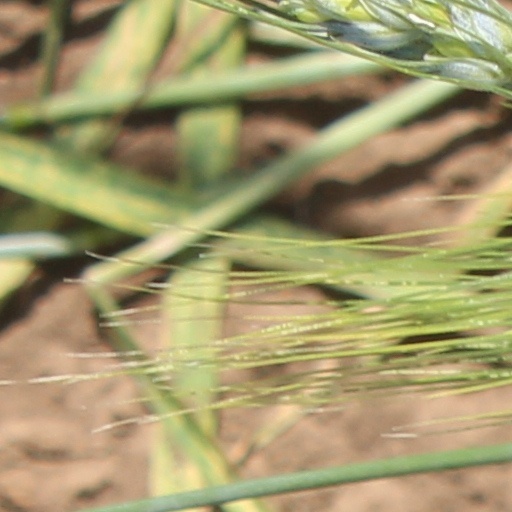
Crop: wheat